Dieter Baumann

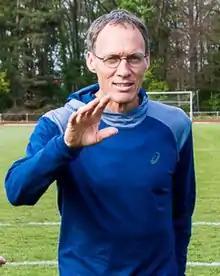
Baumann in 2017

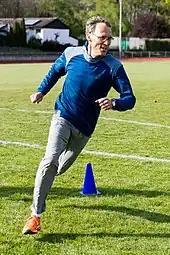
Baumann in 2017

Dieter Baumann (born 9 February 1965) is a German former athlete and 5000 m Olympic champion at the 1992 Summer Olympics. He also won the silver medal in the same event (5000 m) at the 1988 Summer Olympics.